Western Knights SC

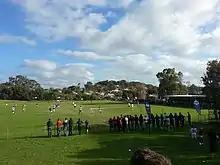
Nash Field

Western Knights was established by Croatian immigrants in the state of Western Australia under the name of Metropolitan in 1968, joining the semi-professional Second Division (third tier) the following year as Croatia. In 1970, under their new name of North Perth Croatia, they were promoted from the Second Division to the First Division. Throughout the years following, Croatia went up and down from First Division to the Premier Division.